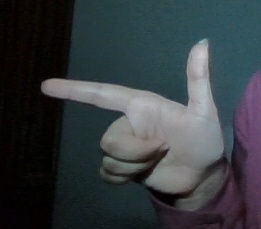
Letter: yaa